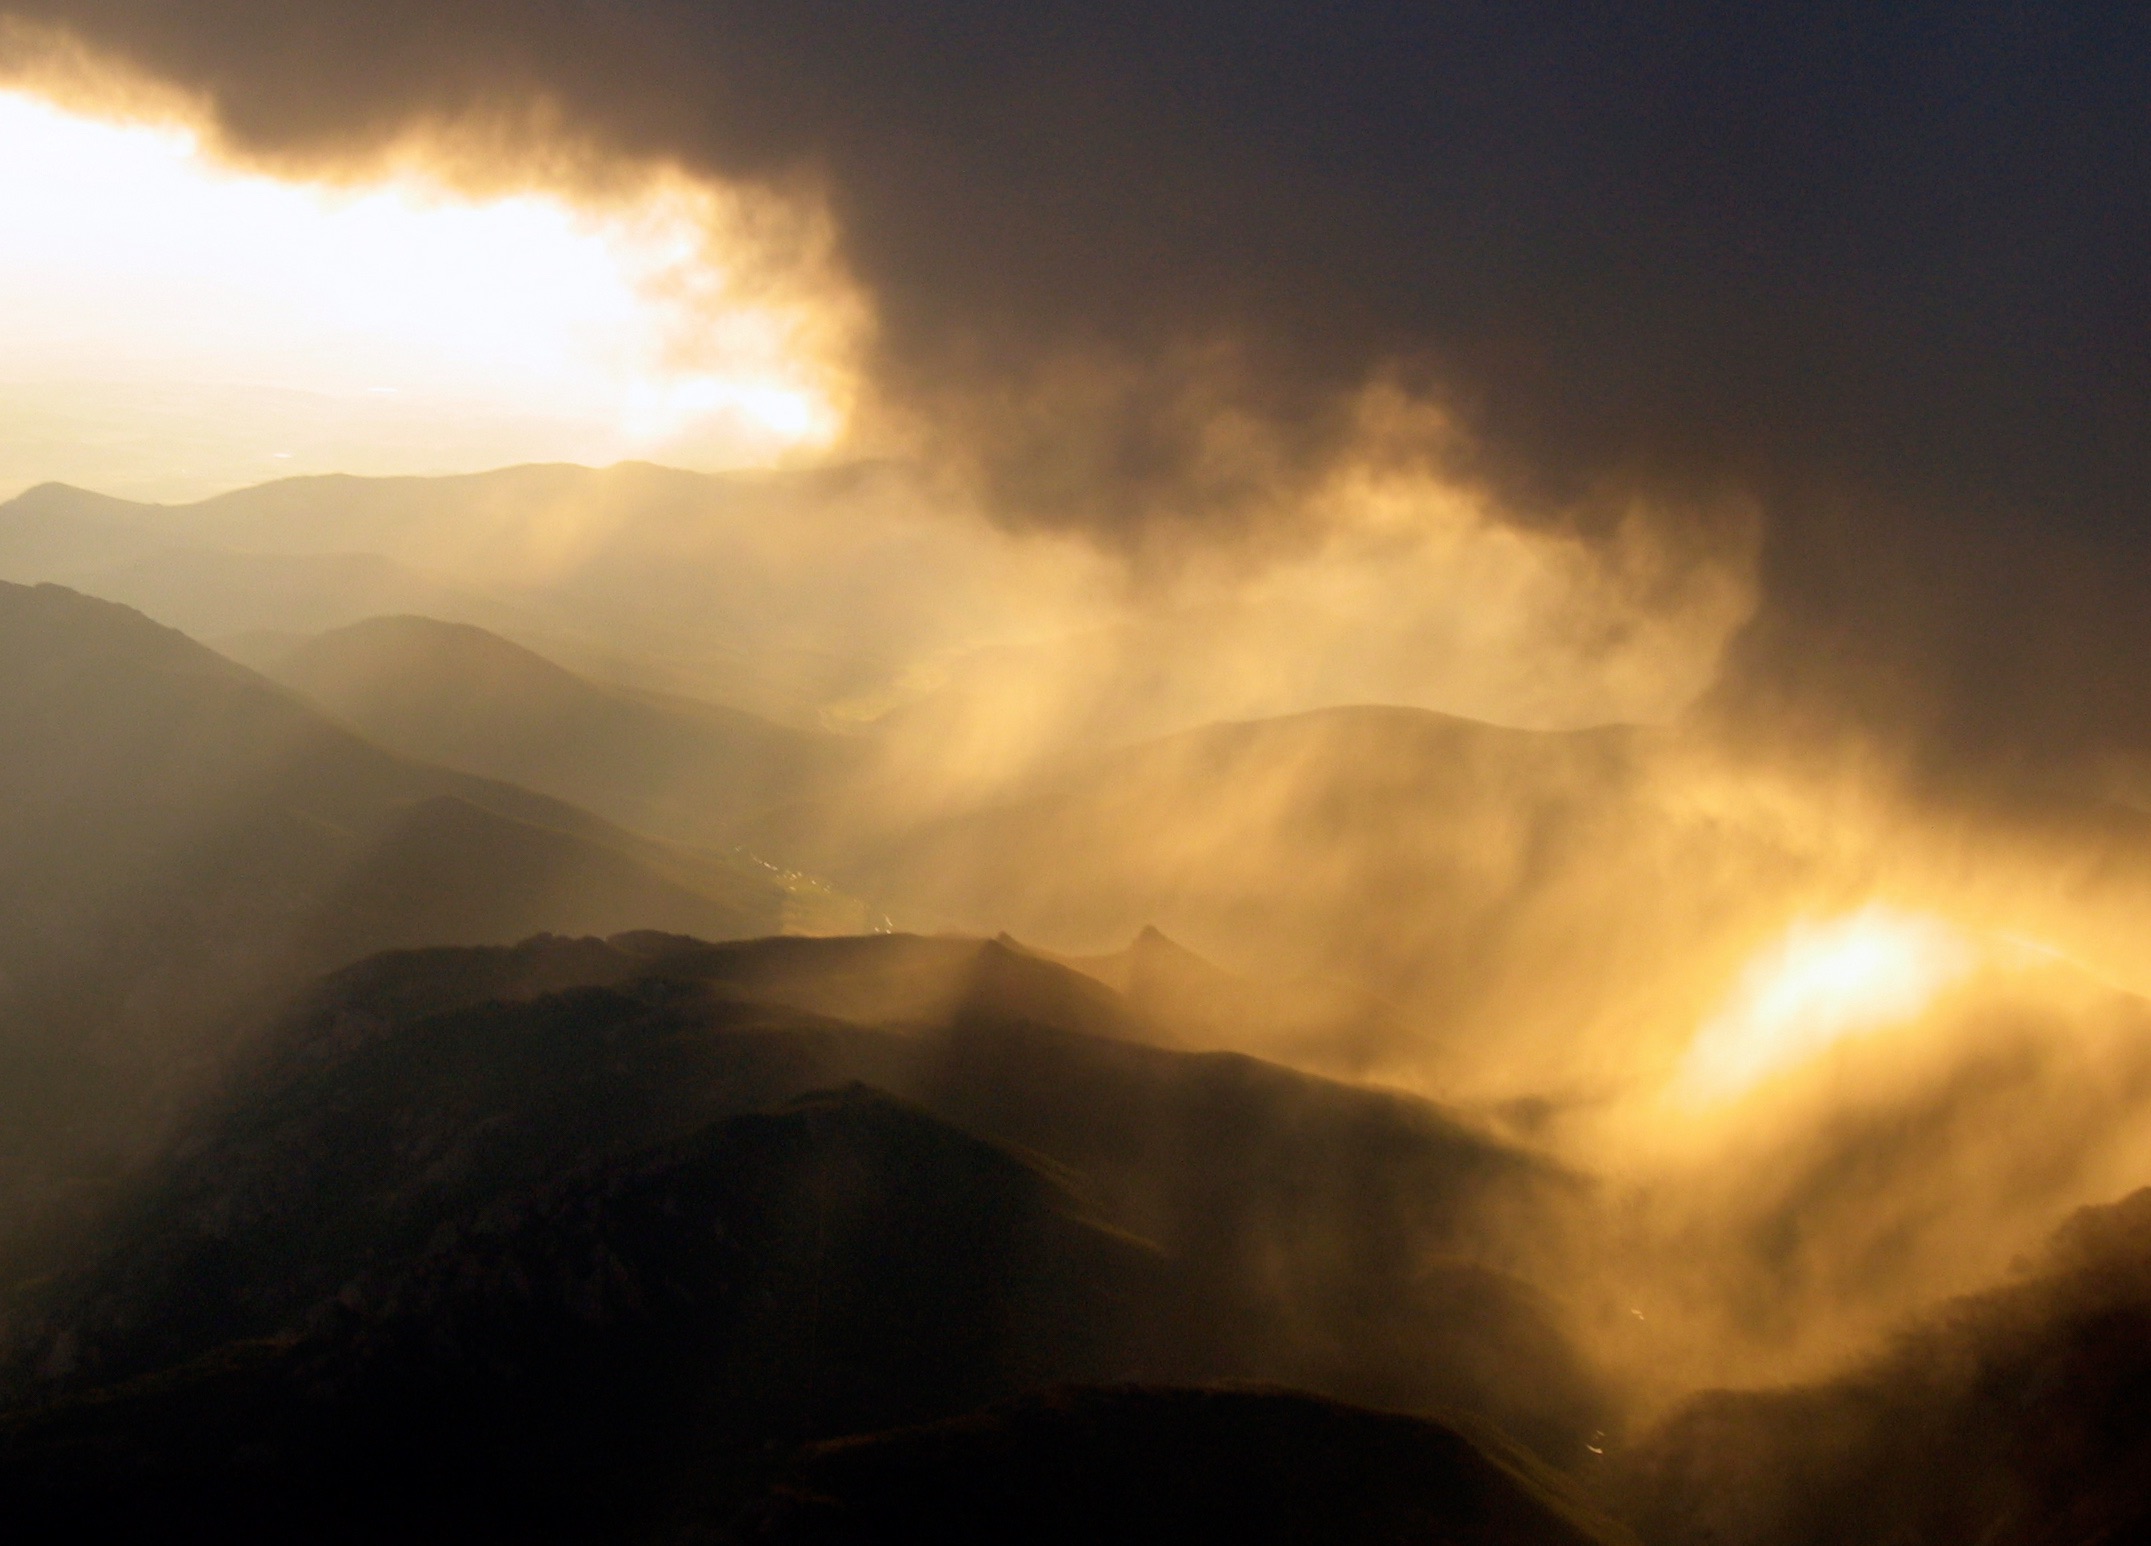
mountain, light, cloud, sky, sun, fog, sunrise, sunset, mist, sunlight, morning, hill, dawn, atmosphere, mountain range, dusk, evening, atmospheric phenomenon, mountainous landforms